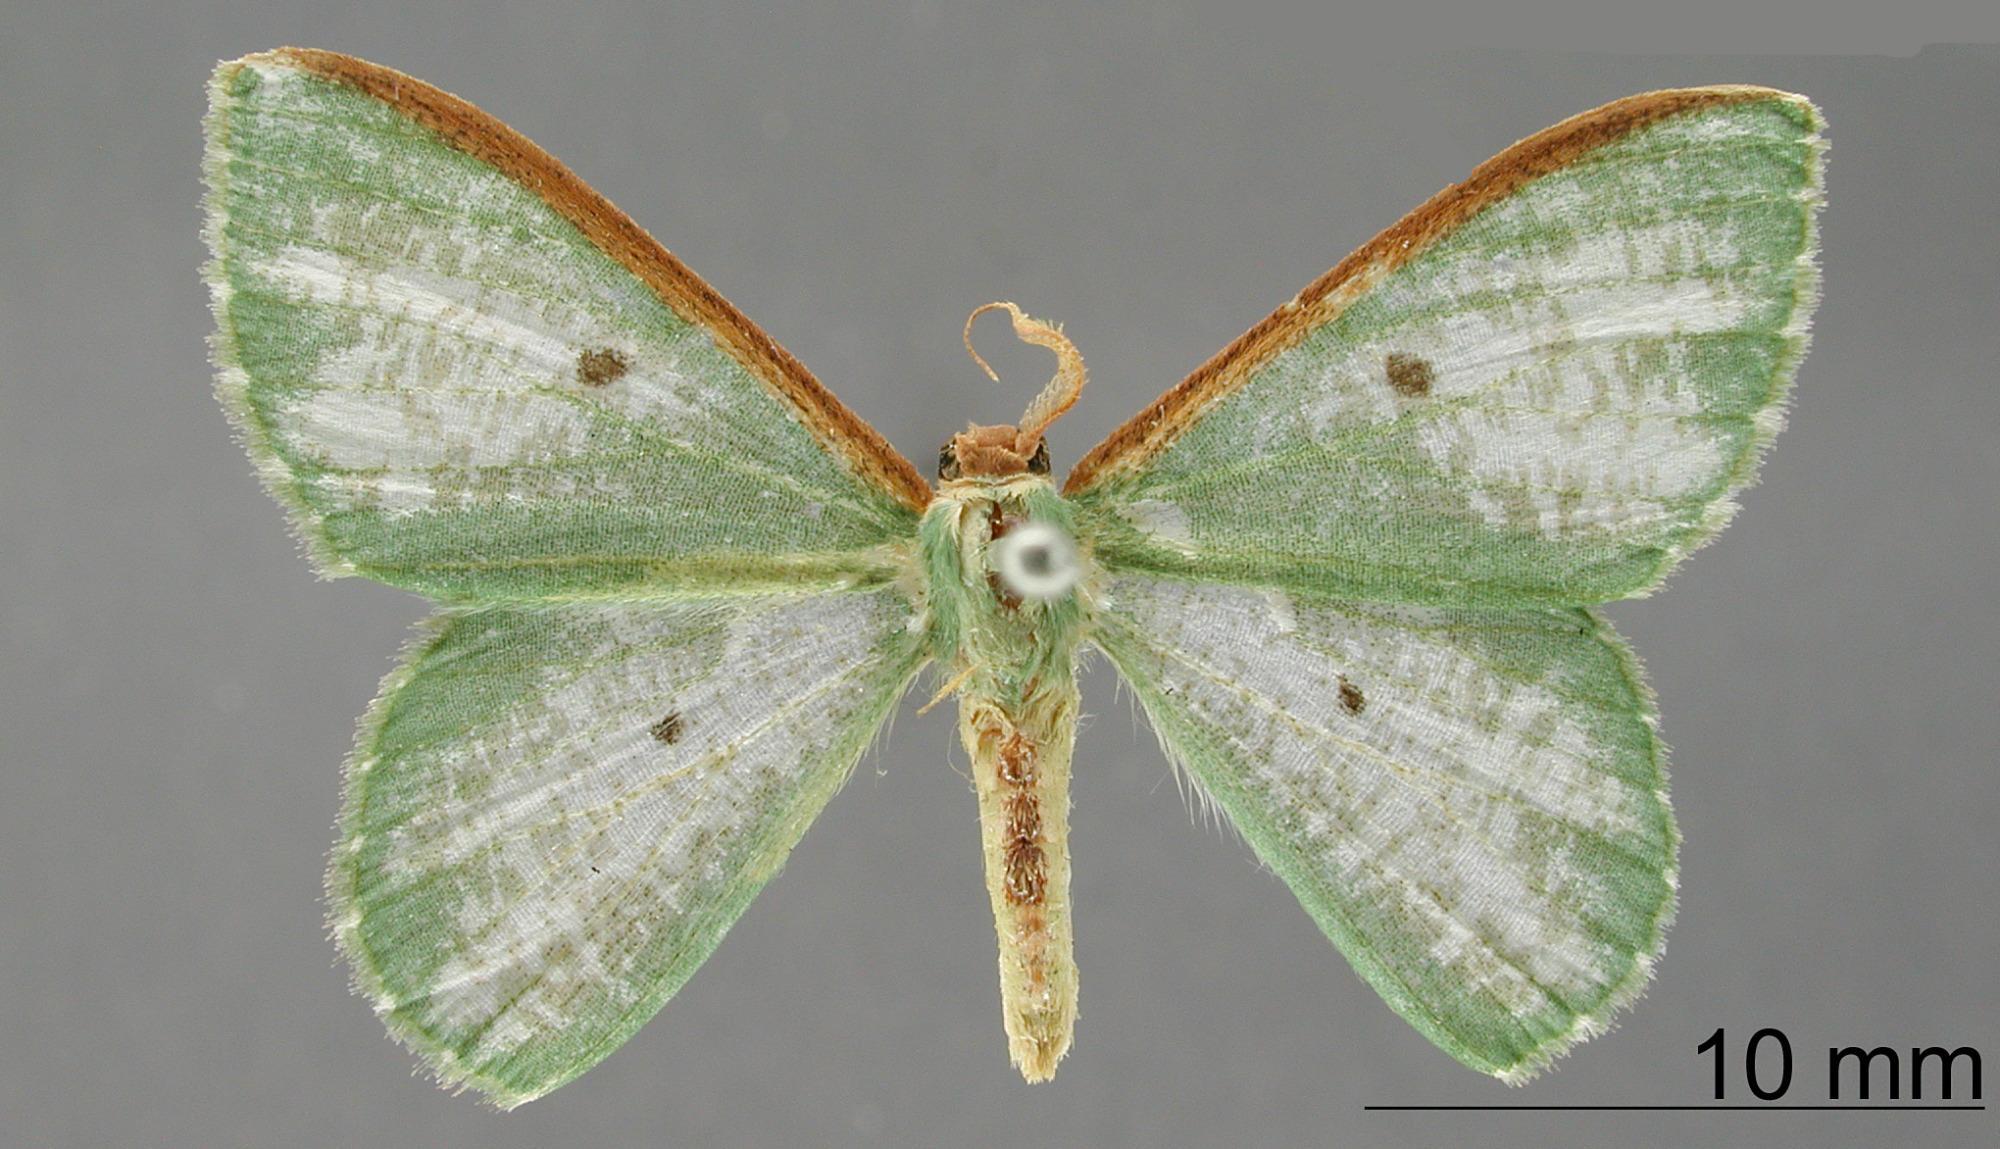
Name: Racheolopha nivetacta
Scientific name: Racheolopha nivetacta Warren, 1906
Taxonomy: Animalia, Arthropoda, Insecta, Lepidoptera, Geometridae, Geometrinae
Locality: St. Jean, Maroni, St. Laurant du Maroni, French Guiana
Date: Apr 1904